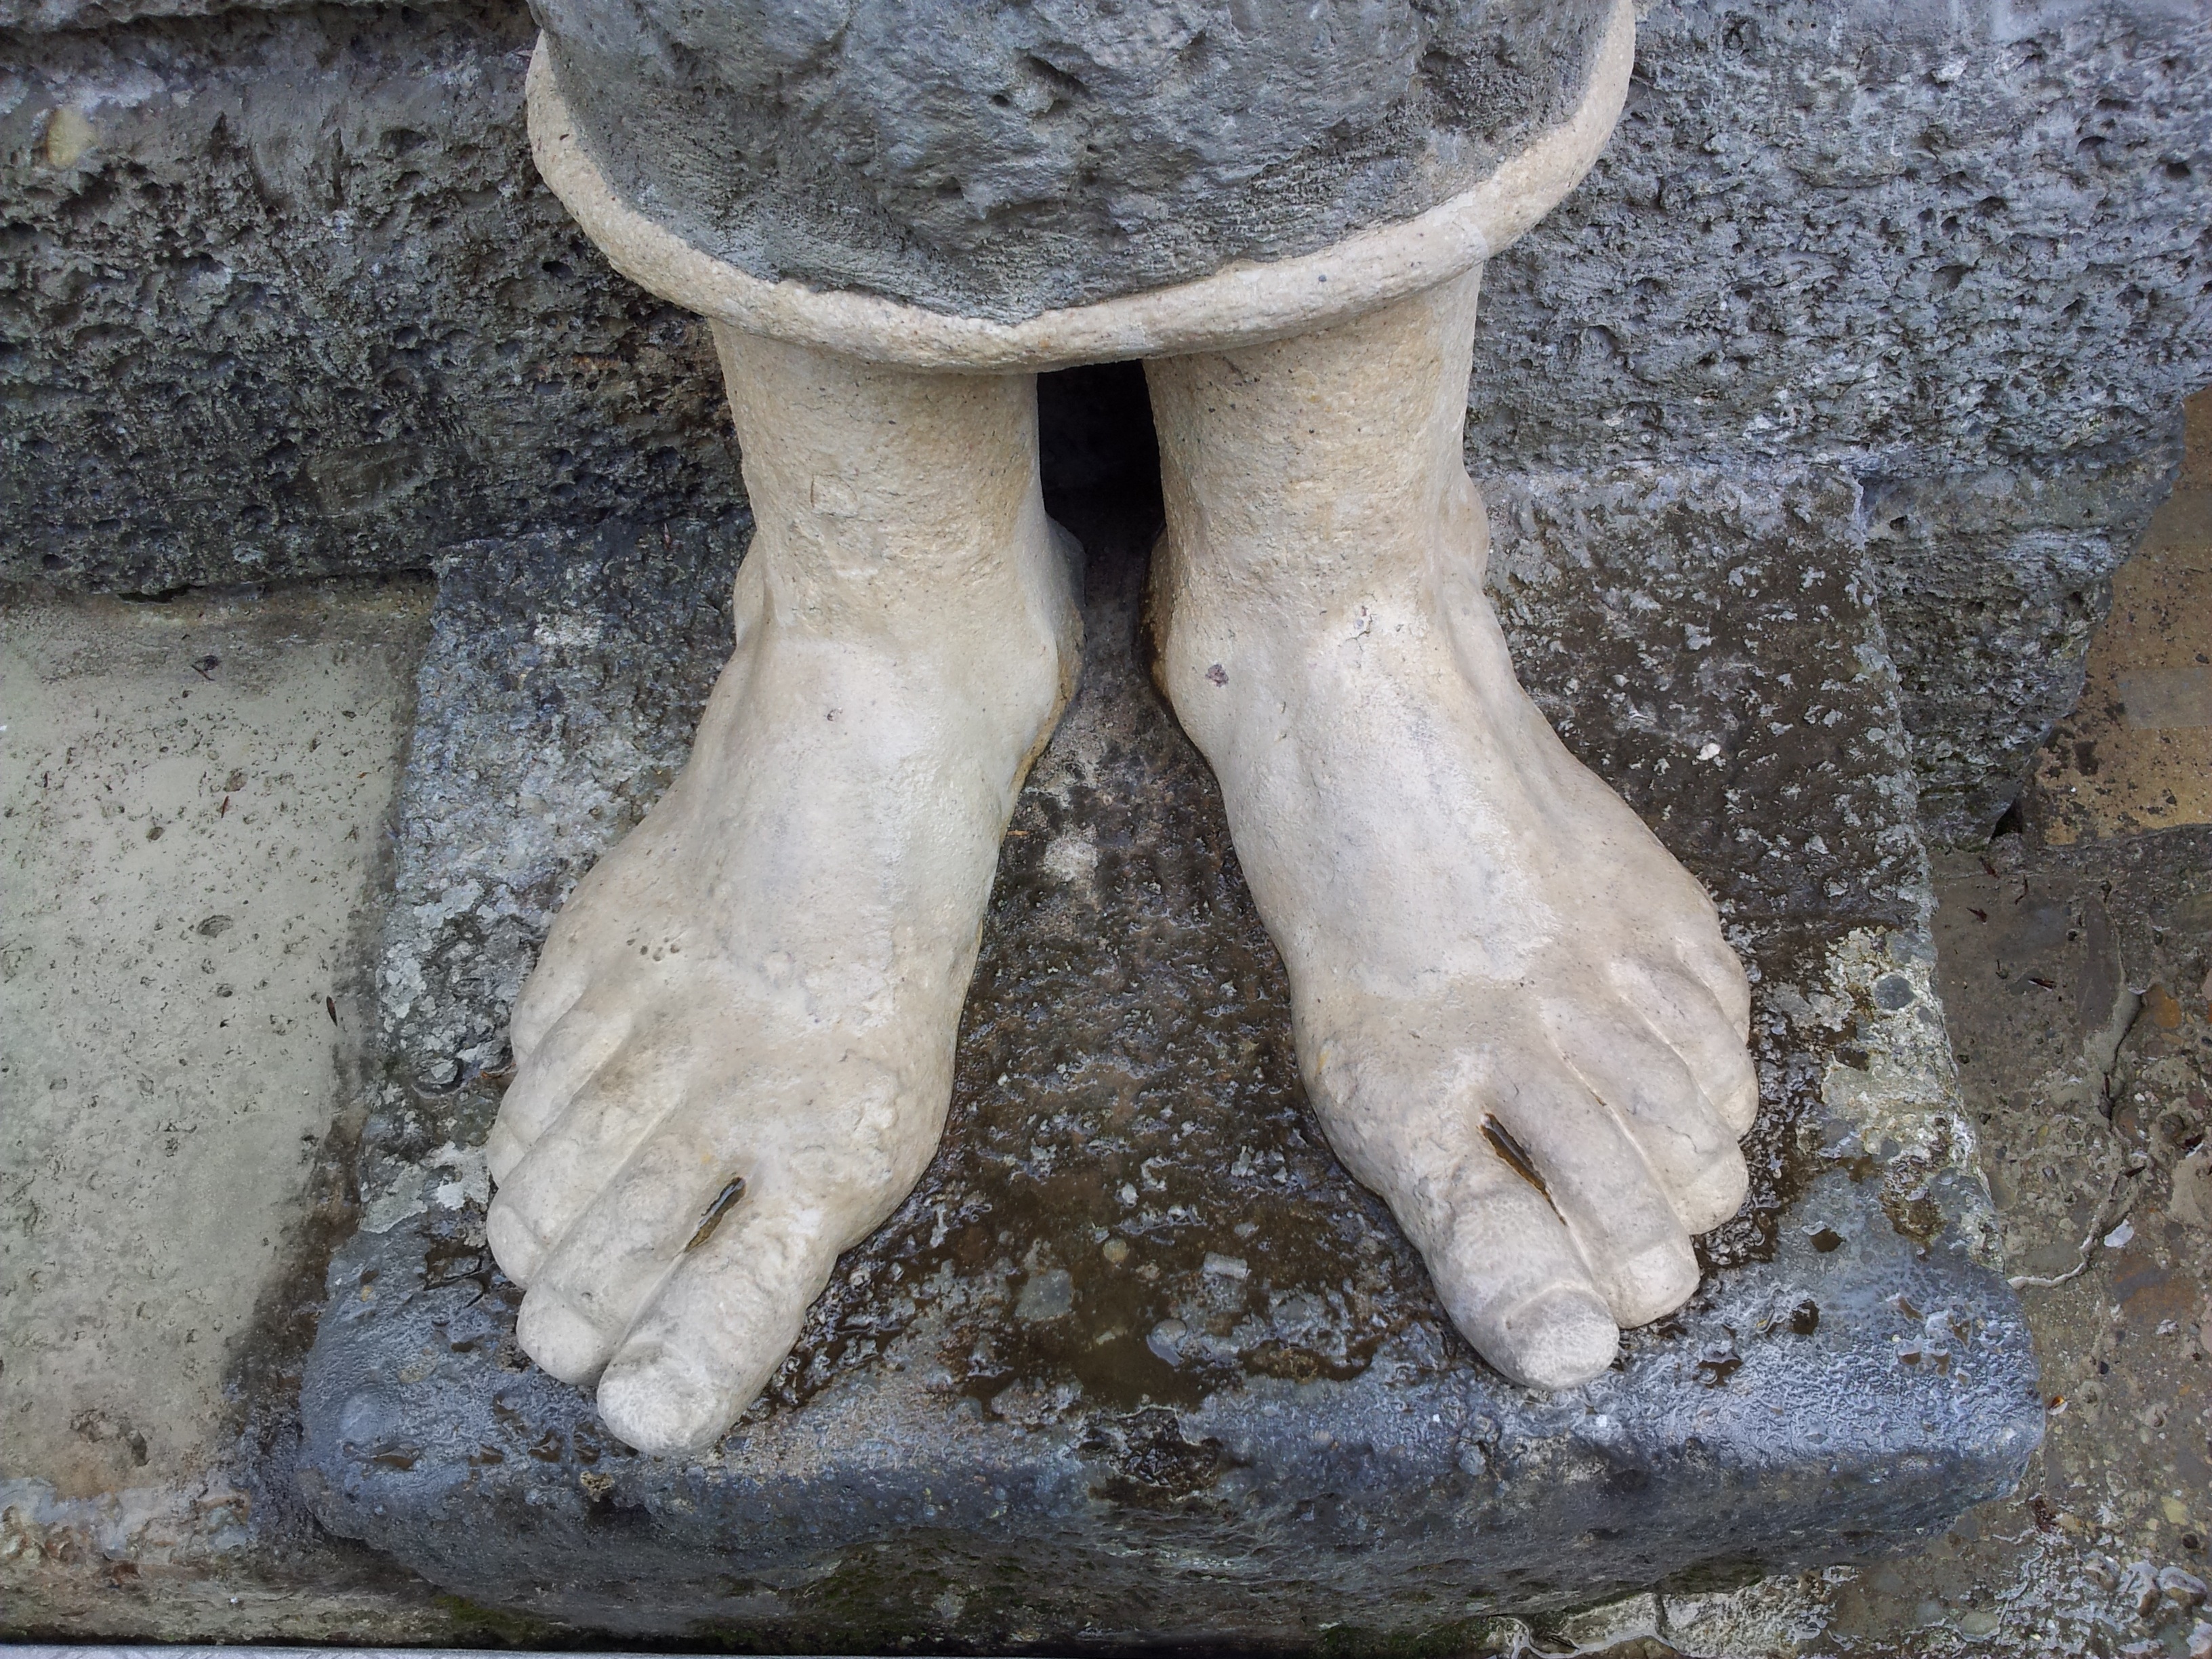
wood, feet, statue, mud, material, barefoot, sculpture, art, carving, stone carving, ancient history